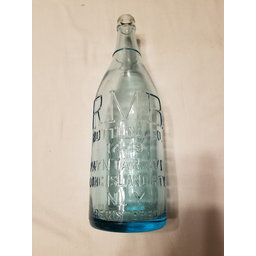
Label: bottles